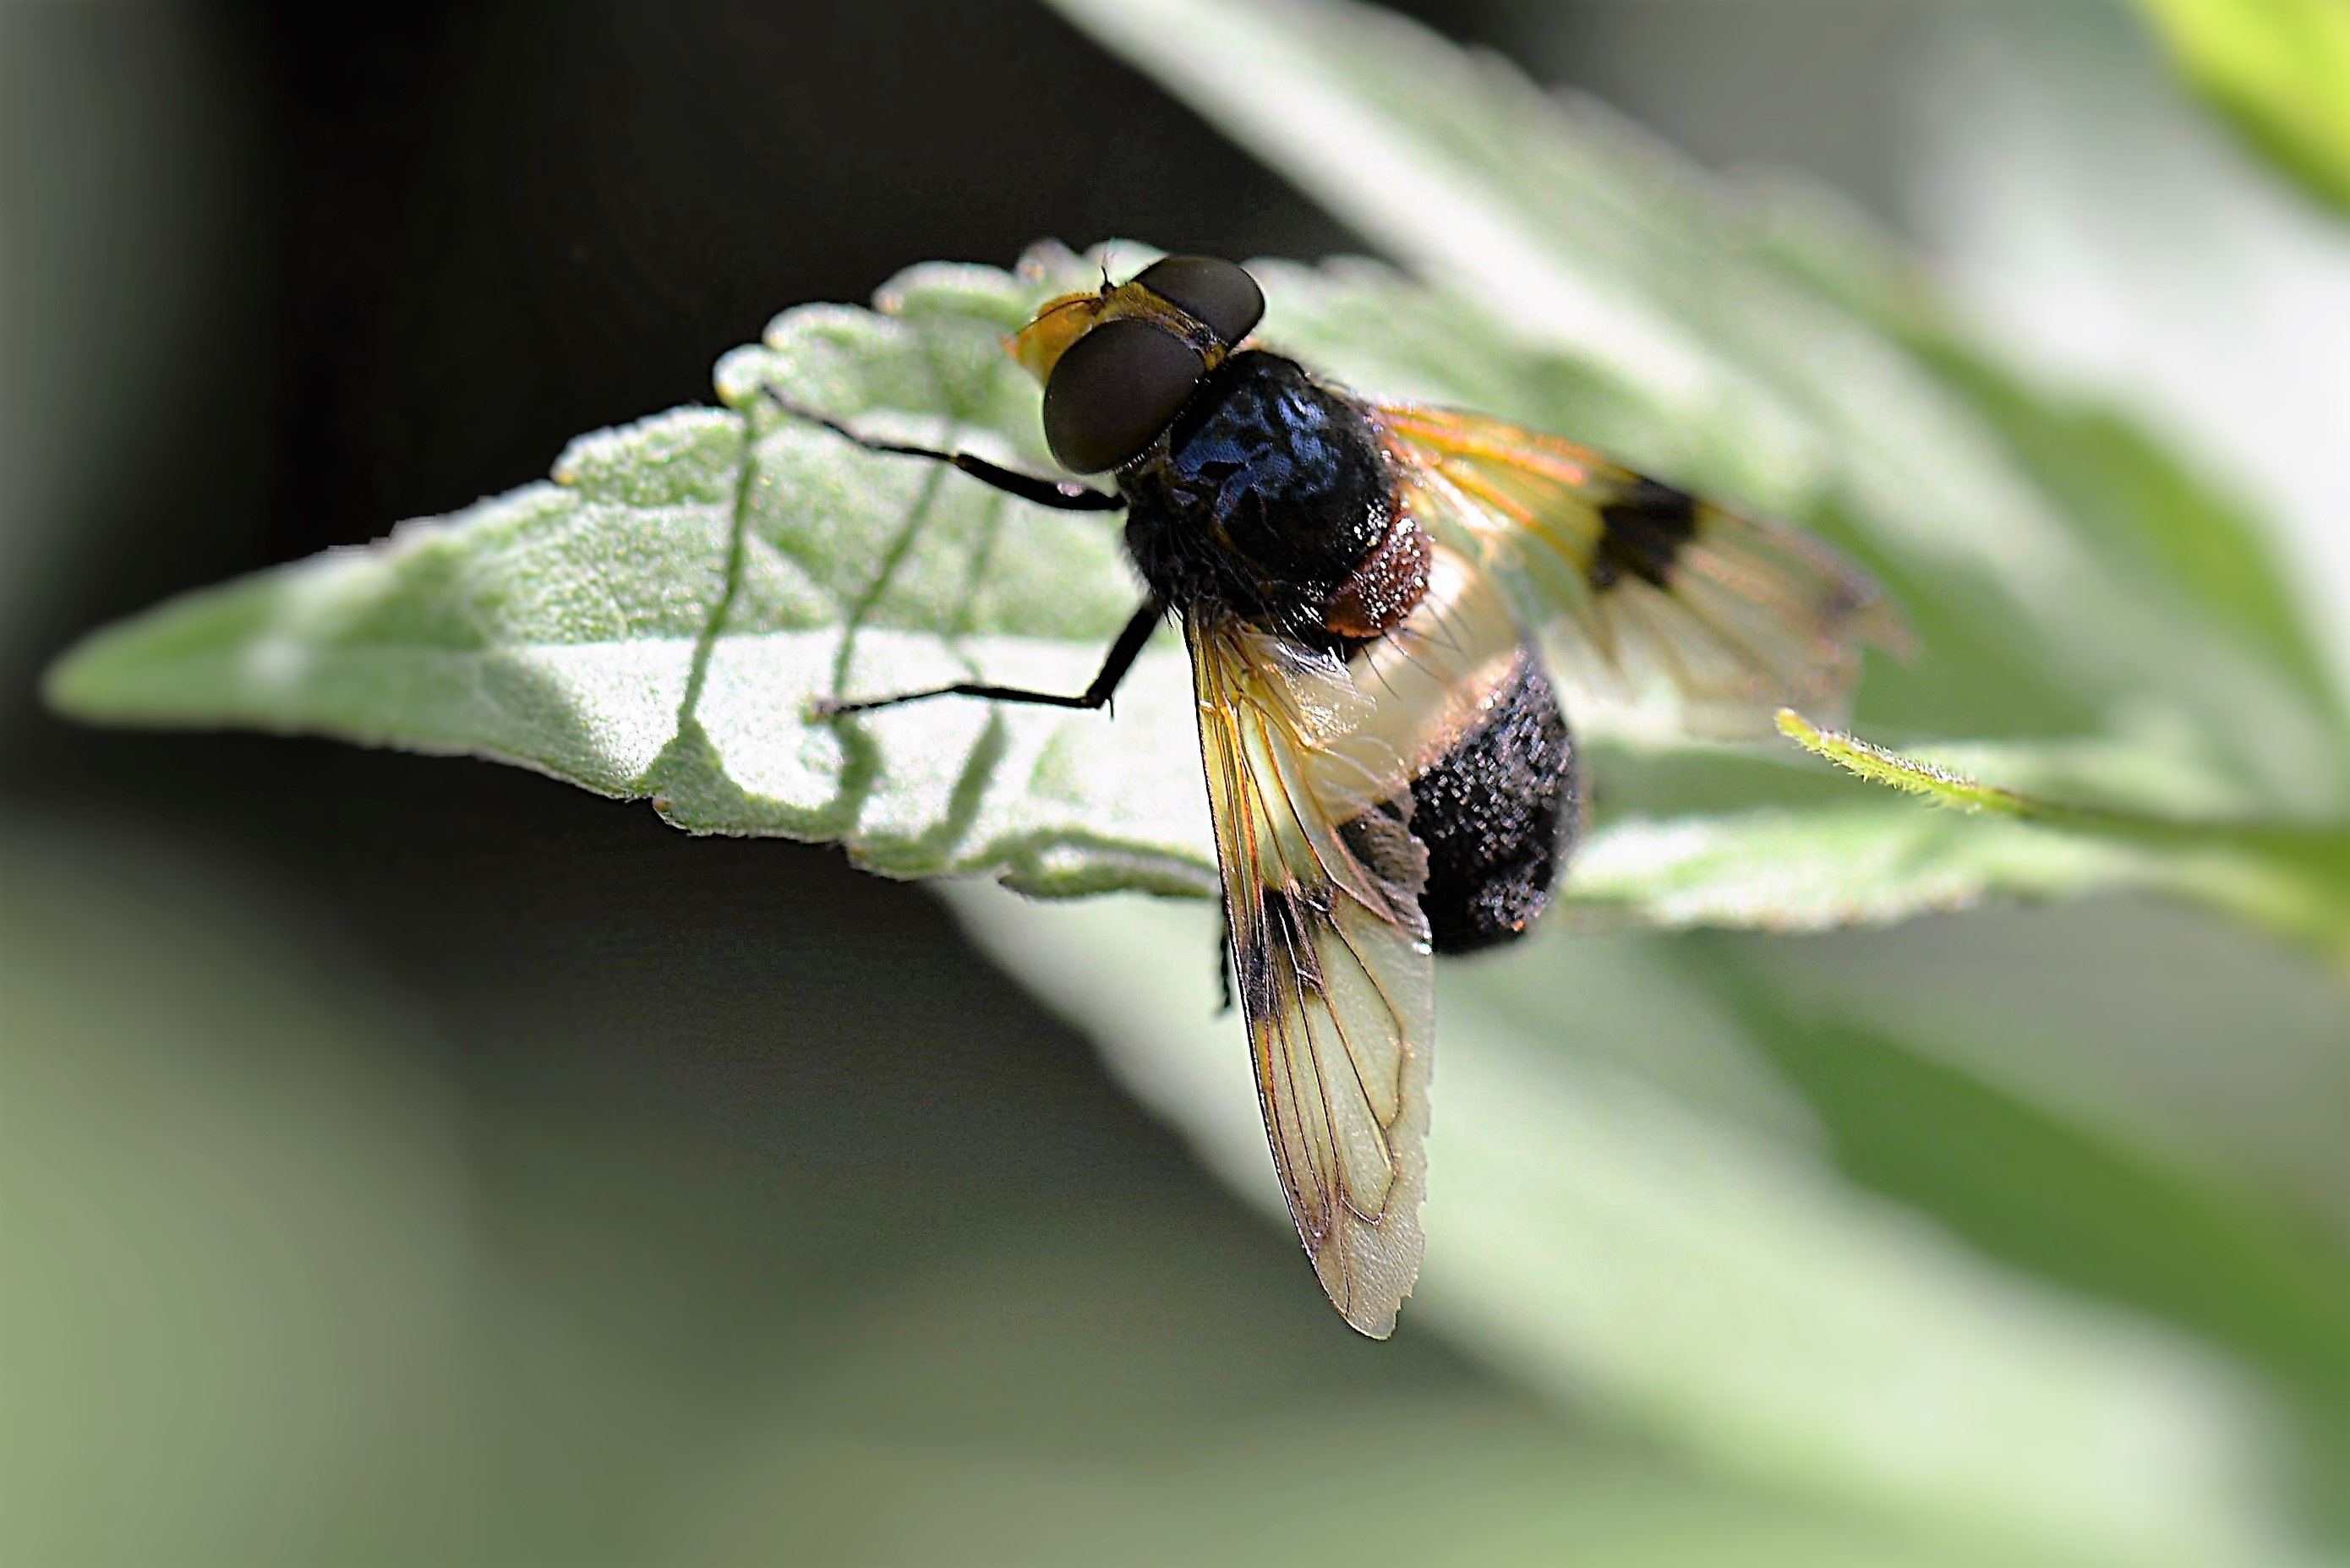
nature, wing, photography, flower, fly, wildlife, insect, flora, fauna, invertebrate, close up, bee, nectar, macro photography, arthropod, hover fly, forest schwebefliege